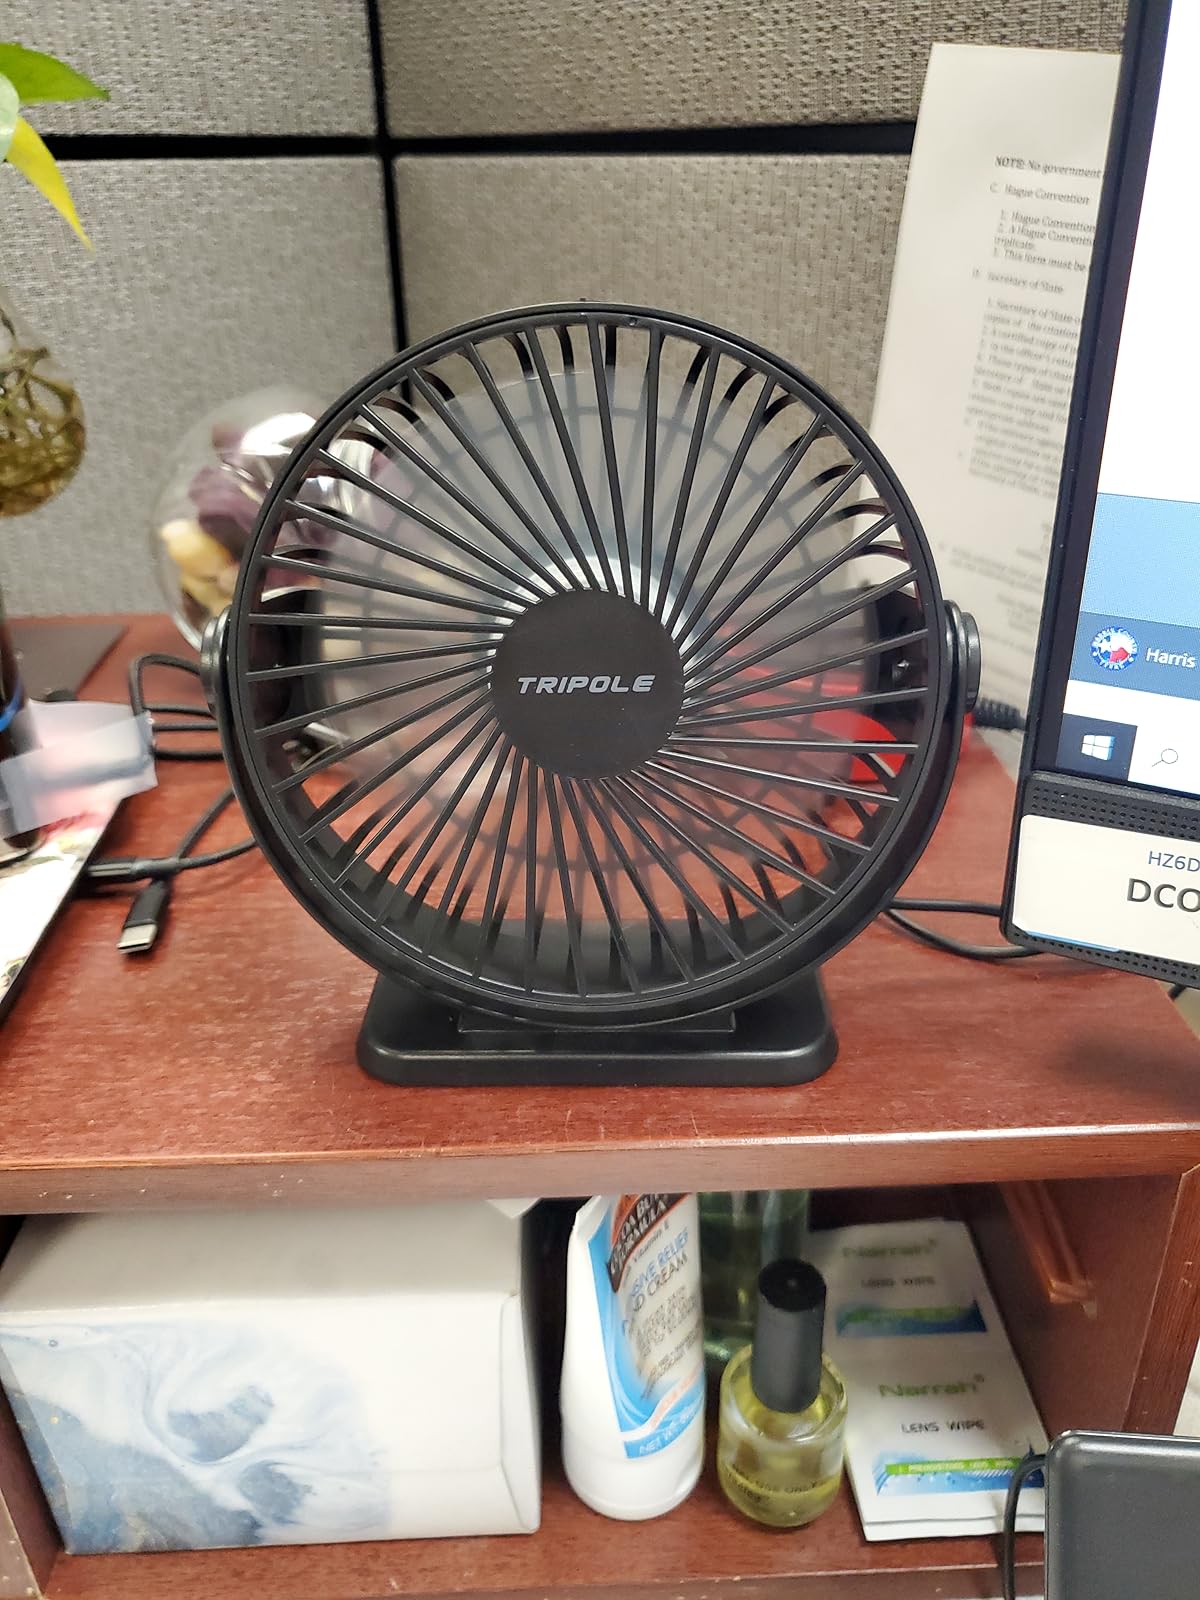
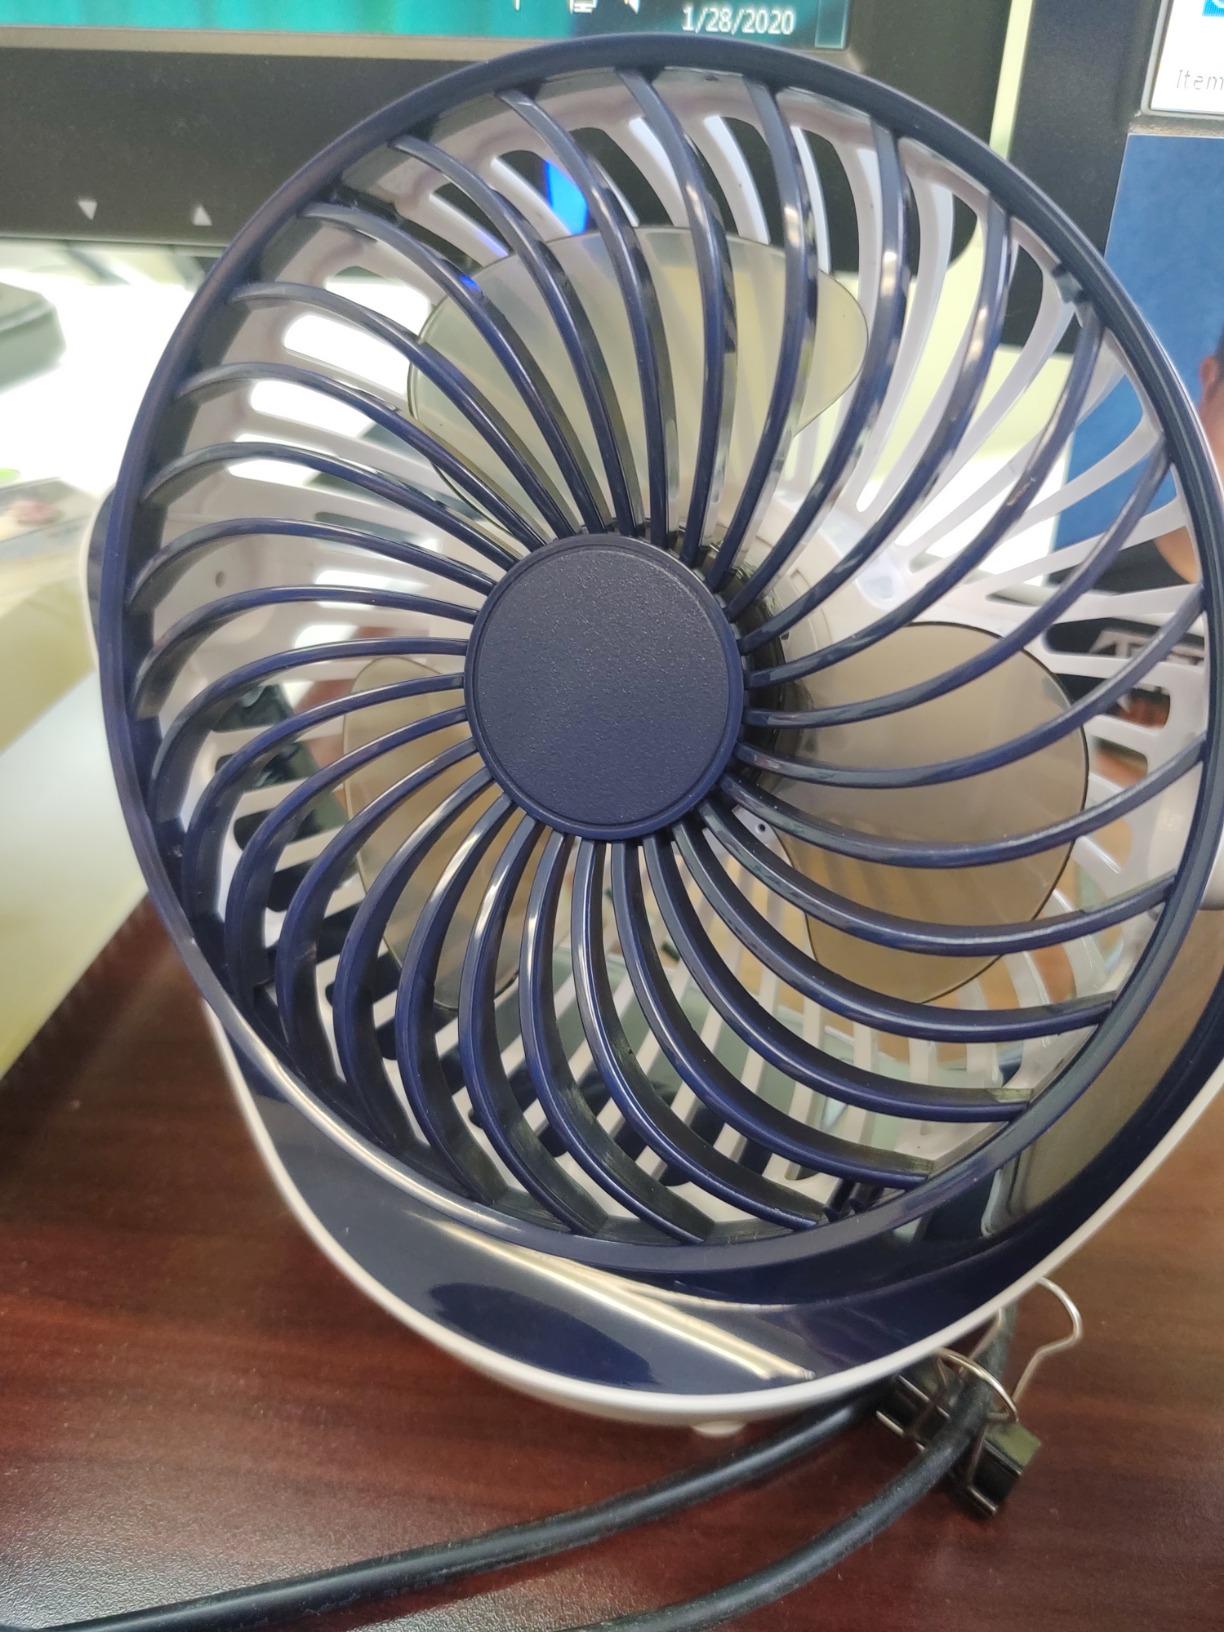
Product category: fan
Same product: no